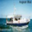
Label: ship